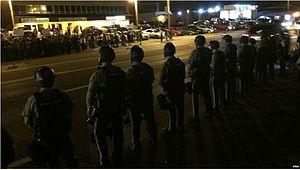
Whose Streets? est un film documentaire américain écrit et réalisé par Sabaah Folayan et sorti en 2017 au festival du film de Sundance.